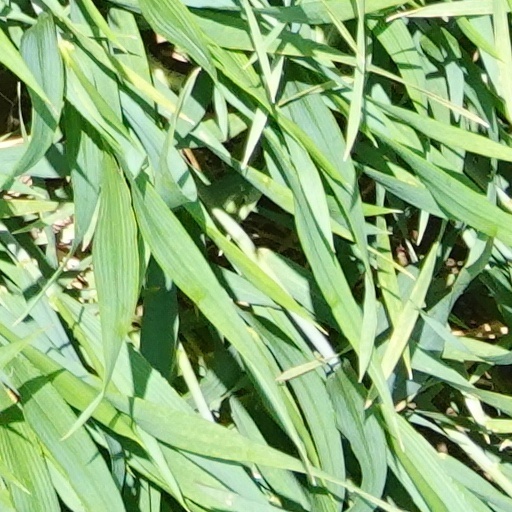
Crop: wheat